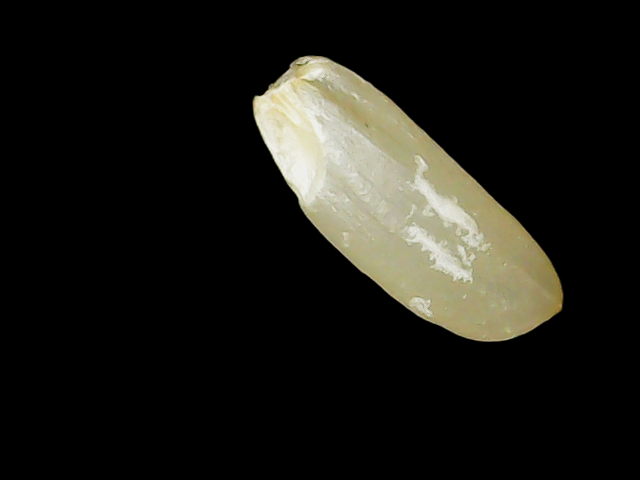
Rice variety: Binadhan12